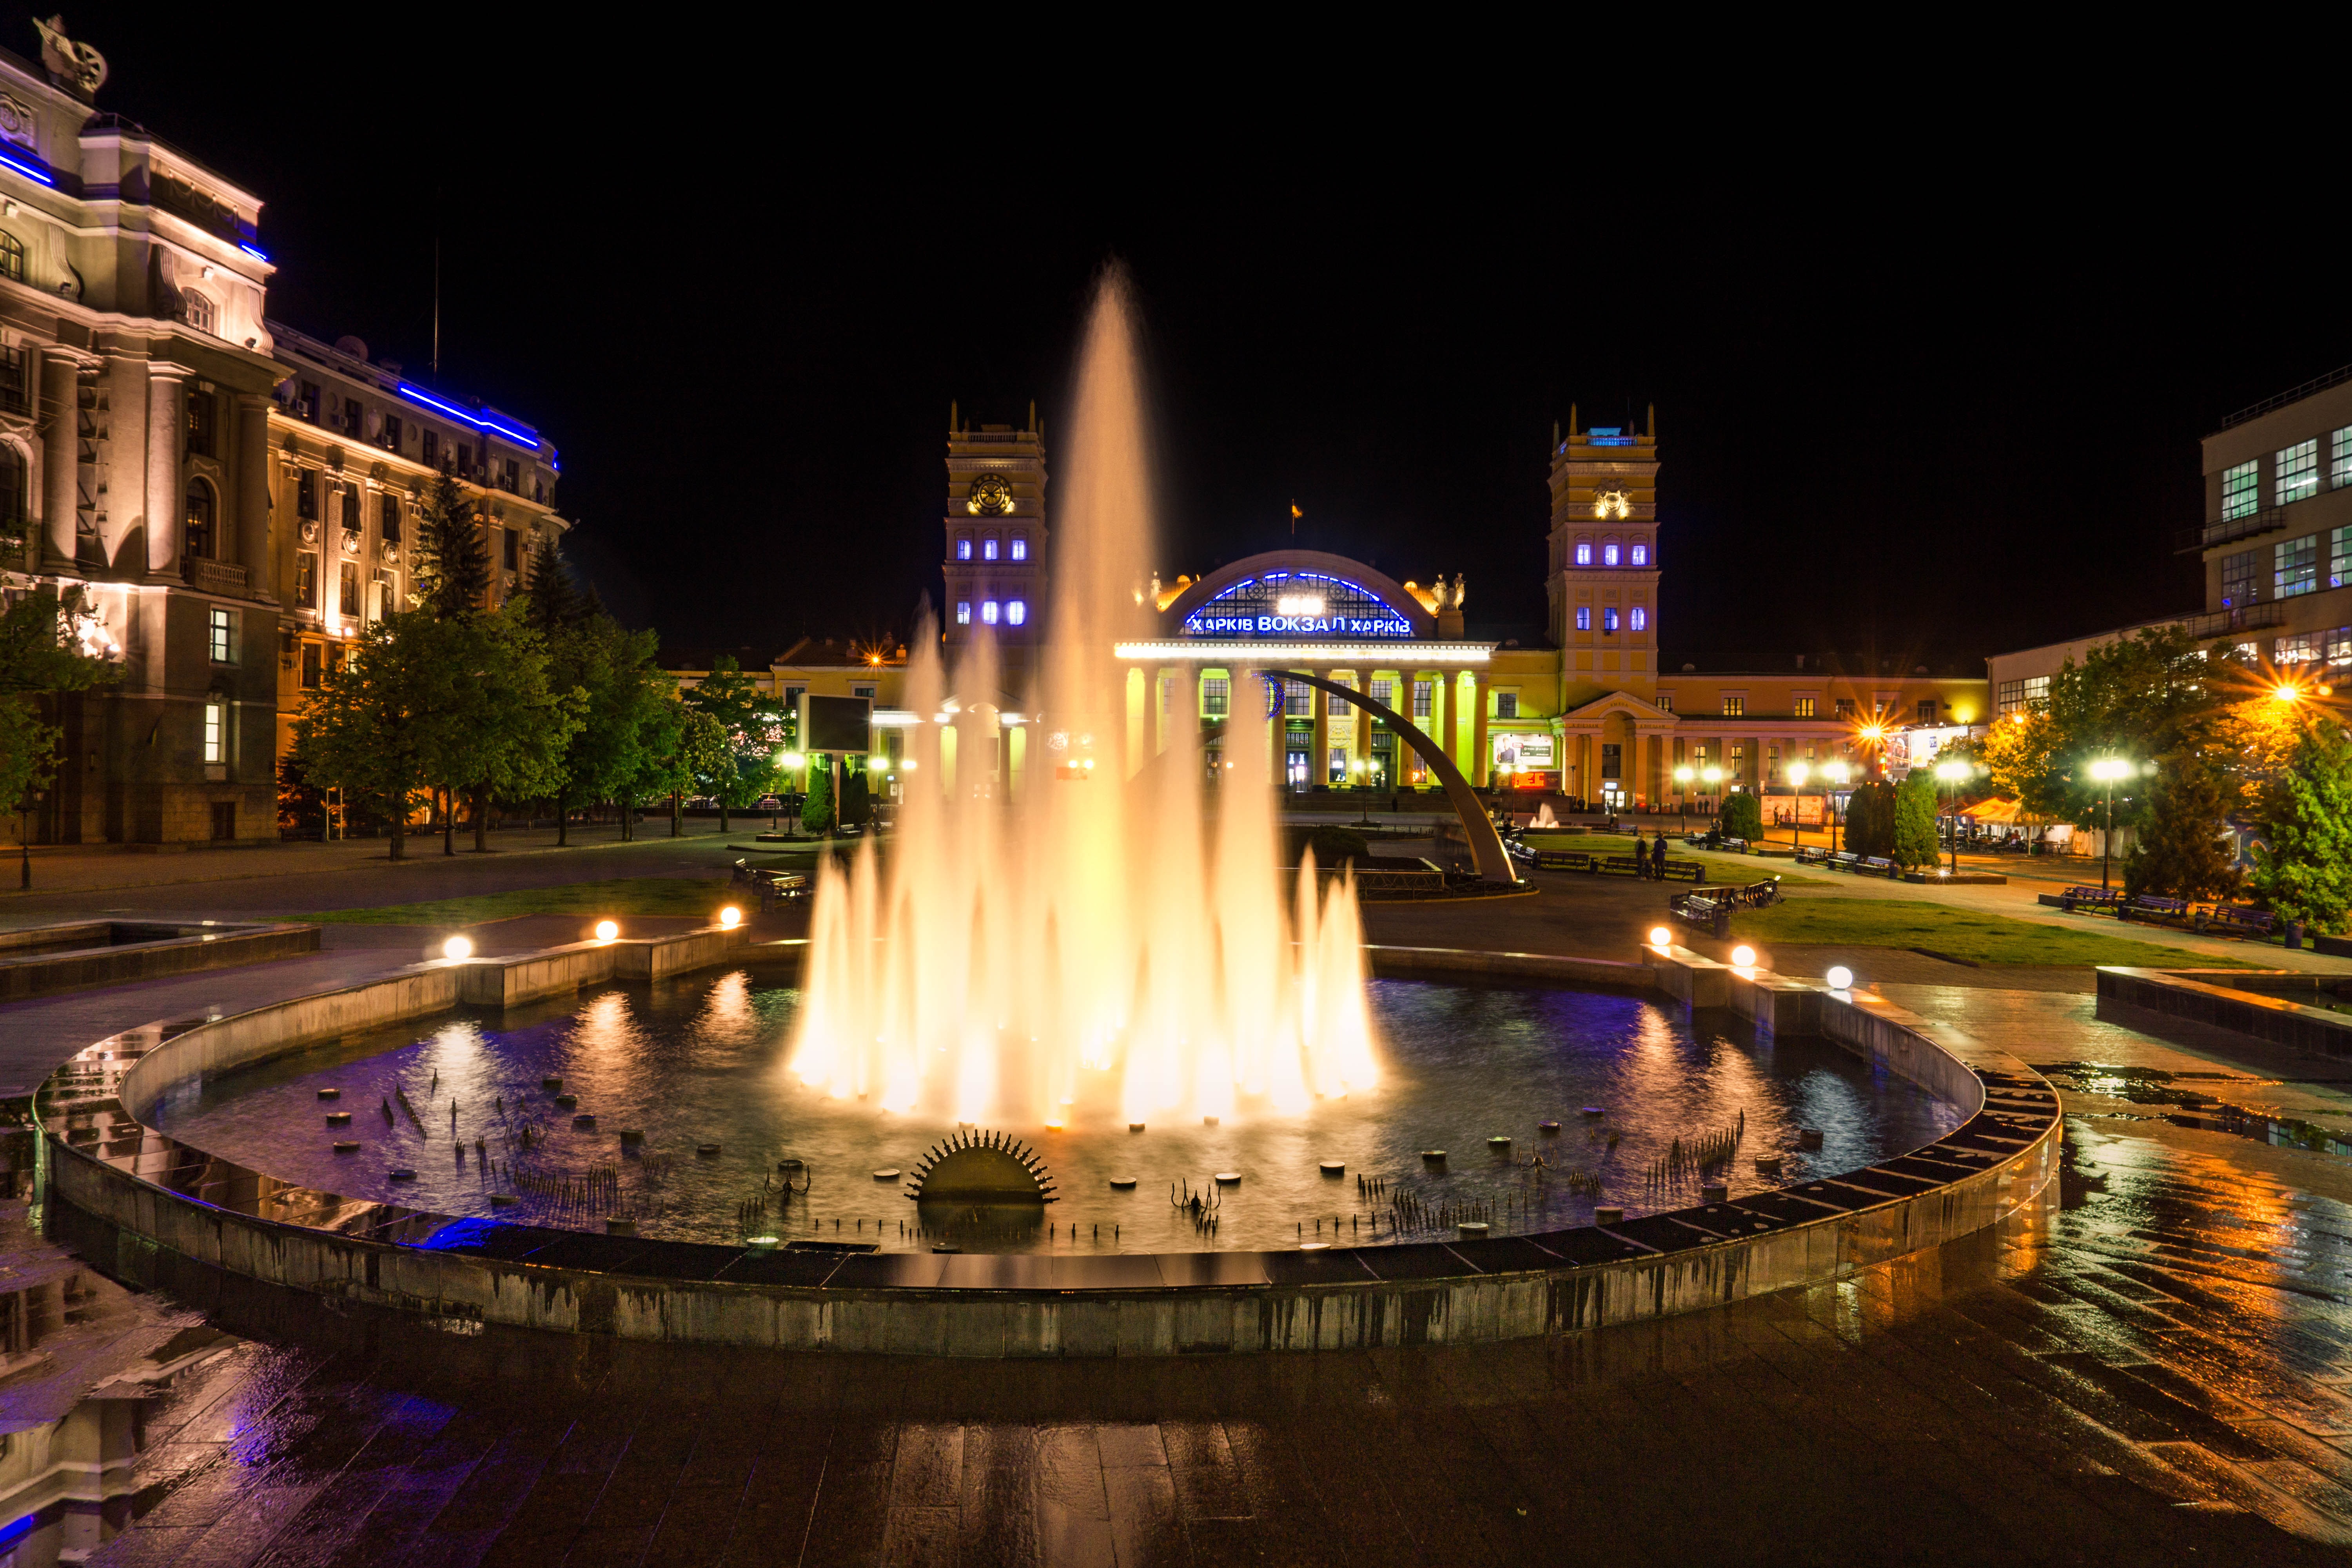
light, night, building, cityscape, downtown, evening, reflection, plaza, landmark, lighting, fountain, ukraine, town square, water feature, metropolis, kharkov, human settlement, south station, night kharkov